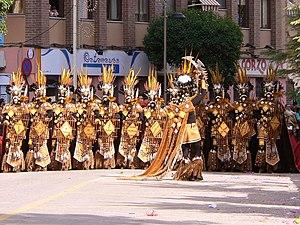
Fiesta de Interés Turístico Nacional est le nom honorifique donné aux événements et aux fêtes qui se déroulent en Espagne dans un intérêt plutôt touristique.